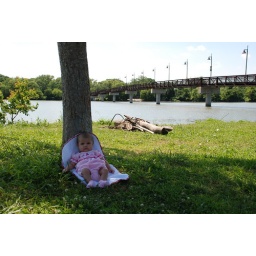
bella sitting under the tree at white rock lake